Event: Nepal Earthquake
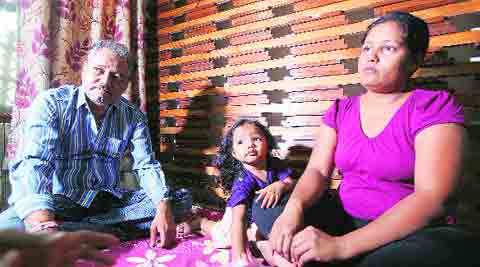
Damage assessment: no_damage